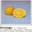
Label: orange